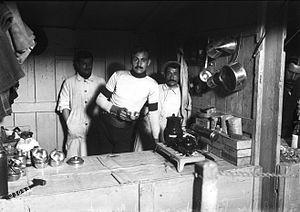
1-9-12, Bol d'or, Petit-Breton au ravitaillement.
Lucien Georges Mazan, dit Lucien Petit-Breton, né le 18 octobre 1882 à Plessé et mort le 20 décembre 1917 à Troyes à la suite d'un accident de la circulation sur le front, est un cycliste français. Il passe son enfance en Argentine où son père, artisan horloger-bijoutier, s'installe dans les années 1880 après une défaite électorale. Il y fait ses débuts en compétition et se fait appeler « Petit-Breton » pour cacher à sa famille ses participations aux épreuves cyclistes, une passion que son père désapprouve.